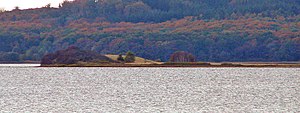
Vorsø / Fredningshistorie
Vorsø Kalv i Horsens Fjord set fra Alrø
Vorsø Kalv i Horsens Fjord set fra Alrø
Vorsø er en 62 ha stor ø, som ligger ved Horsens Fjords nordlige bred. Den er, som landskabet omkring fjorden i det hele taget, resultatet af den seneste istids omflytninger med jorden, men desuden har landhævningen siden istiden givet øen en bræmme af lave strandenge og lavvandet kyst. Øen tilhører Miljøministeriet og er beboet af naturvejleder Jens Gregersen. Han bor på Vorsø med sin familie som den eneste. Vorsø er nemlig fredet, og der er adgang forbudt. Øen er kun tilgængelig via den gamle vadesti og der er kun adgang for offentligheden, i form af guidede ture, få dage om året. For at beskytte flora og fauna på øen er den lukket for offentlighedens adgang i perioden fra 1. april til 15. juli. Fredningshistorien og øens status som et levende, biologisk laboratorium gør den interessant langt ud over landets grænser